Katharina Fritsch

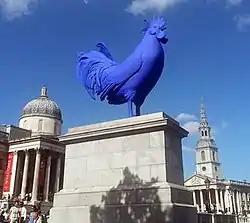
"Hahn/Cock" (2010/2013) in Trafalgar Square in 2013

Fritsch is known for her sculptures and installations that reinvigorate familiar objects with a jarring and uncanny sensibility. Her works' iconography is drawn from many different sources, including Christianity, art history and folklore. She attracted international attention for the first time in the mid-1980s with life-size works such as a true-to-scale elephant along with replicas of everyday objects like a large display stand filled with statues of Madonna. Fritsch's art is often concerned with the psychology and expectations of visitors to a museum.